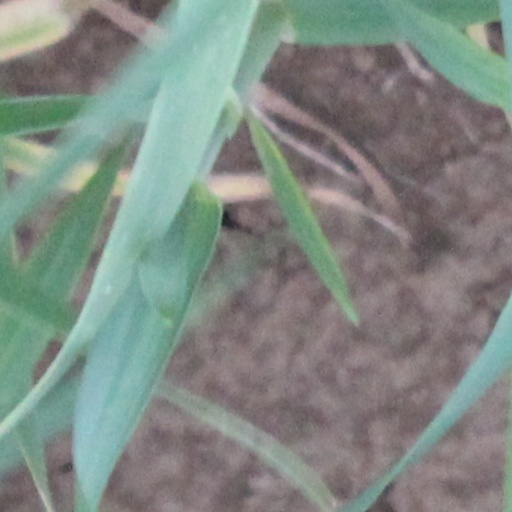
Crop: wheat